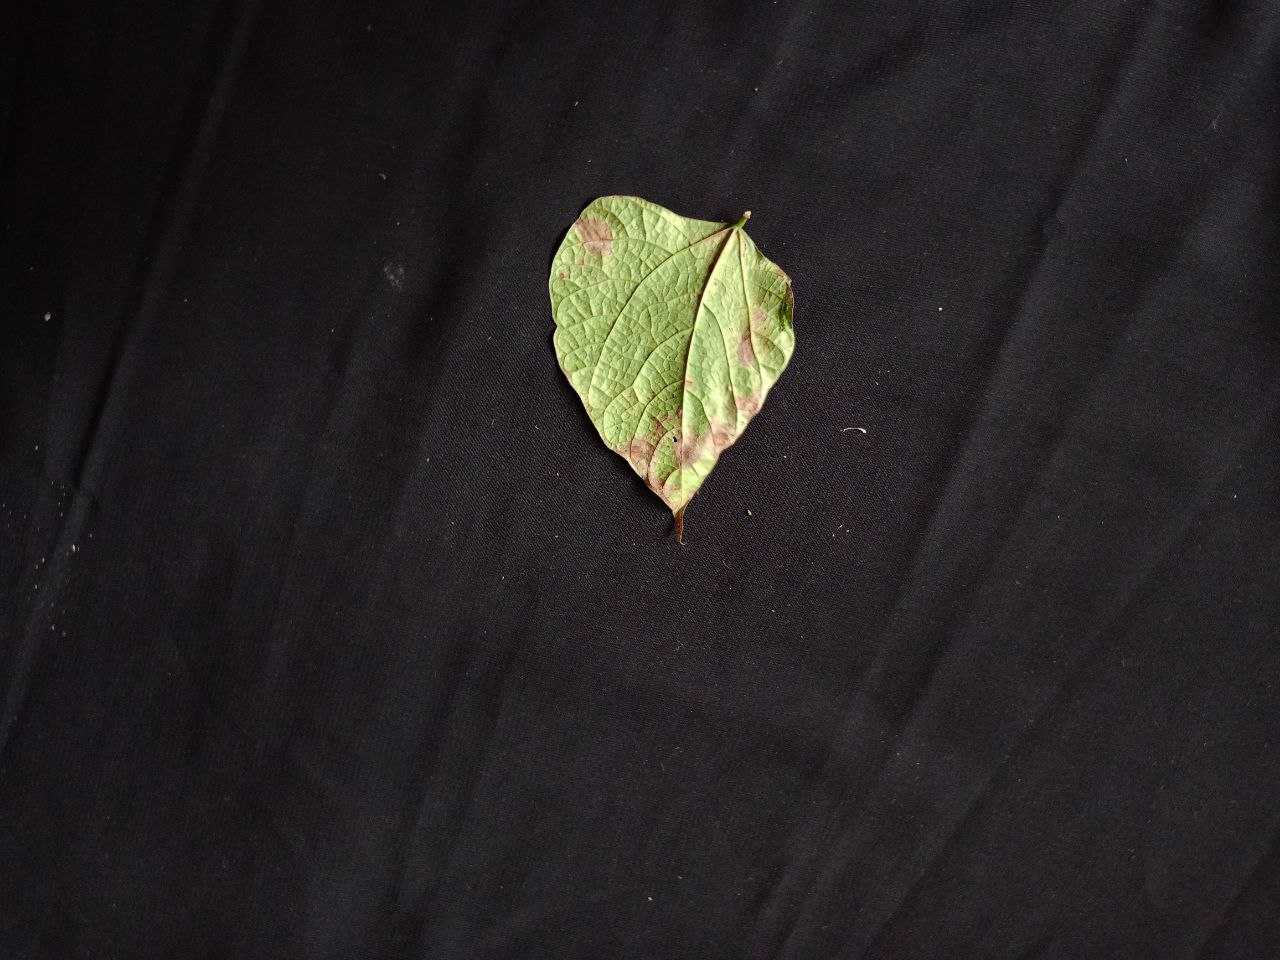
Crop: bean
Leaf condition: Blight